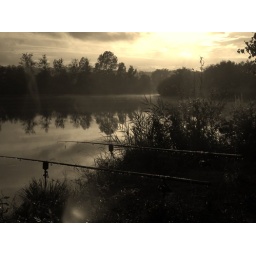
Na een hevige regenbui wasemt het lauwwarme water van een oud grindgat naast de Moezel in Noord-Frankrijk.